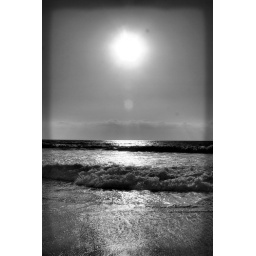
Life is.... walking by the beach... smelling the ocean air, and letting the day just roll off your shoulders....